Elbridge Thomas Gerry

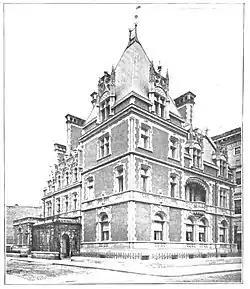
Gerry's Fifth Avenue mansion.

In 1884 Gerry commissioned Harlan & Hollingsworth of Wilmington to build a 173 foot steam yacht named SY Electra. This was perhaps the first such yacht to have electric lighting comprising 58 individual lights plus a strong searchlight. She was also the first yacht to have an icemaker on board, capable off creating 56 pounds of ice per day, to chill Gerry's champagne. The ship was broken in 1912.